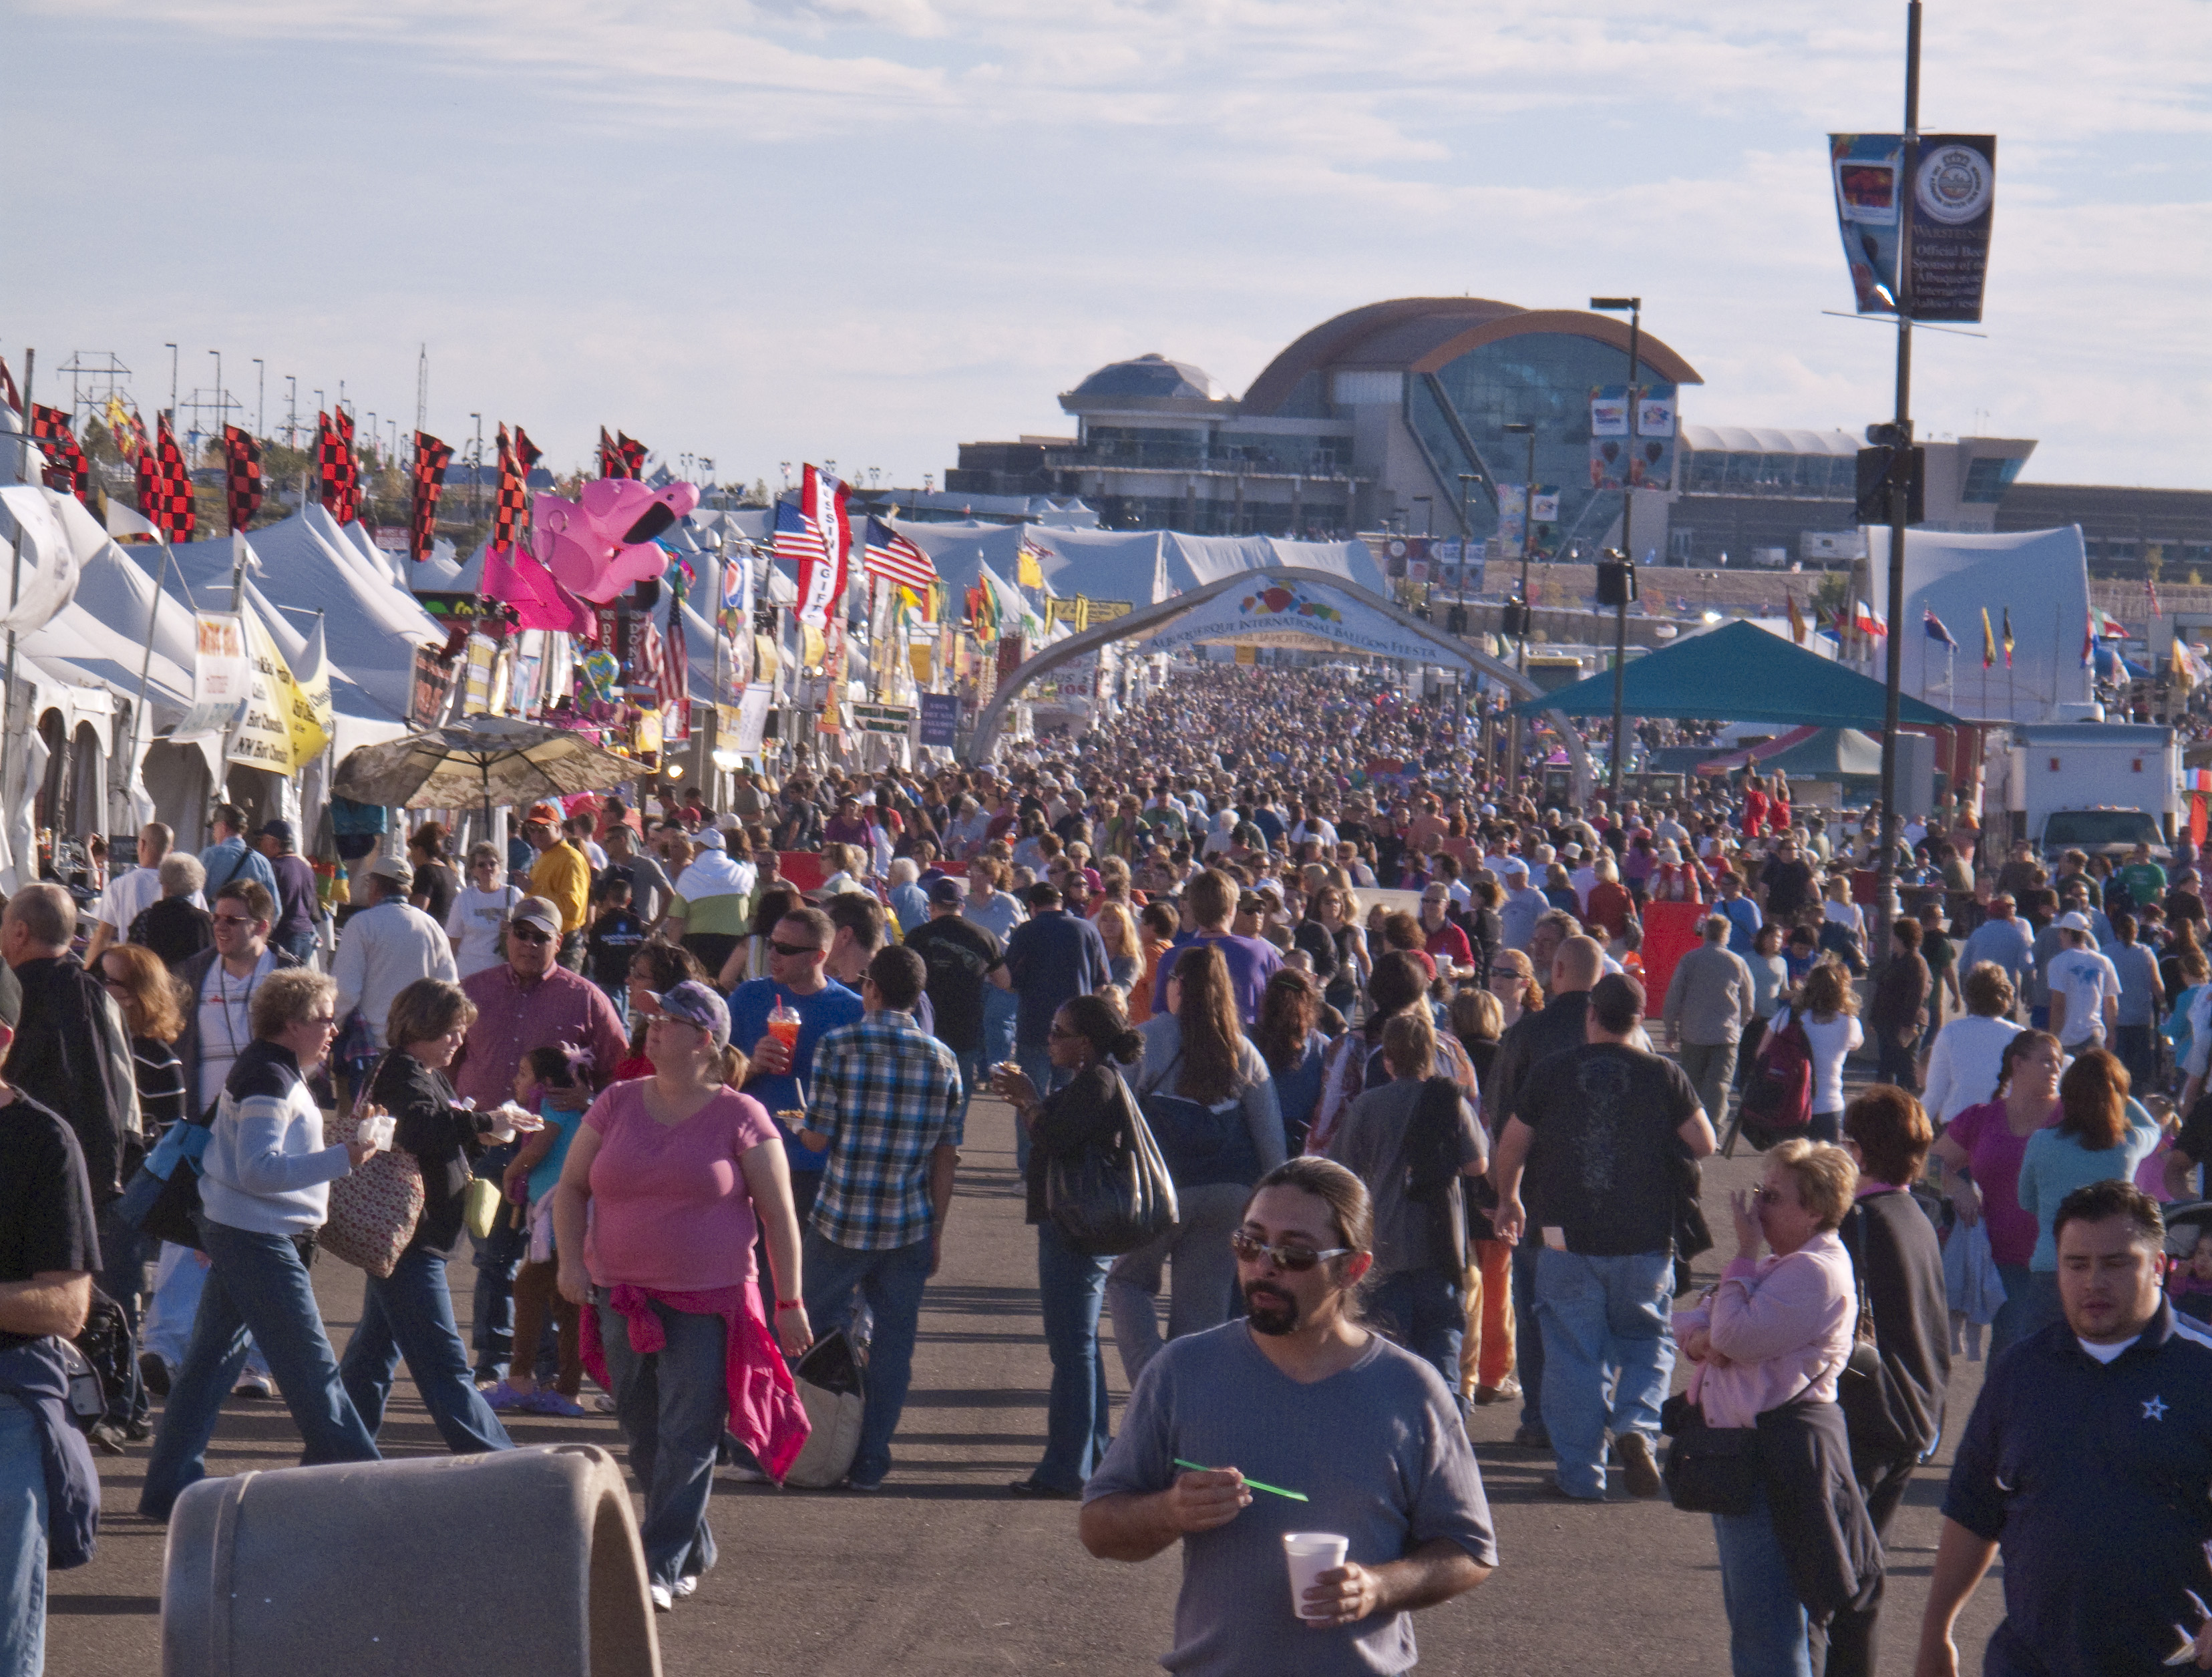
people, boardwalk, walkway, crowd, audience, tourism, festival, event, endurance, fair, spring break